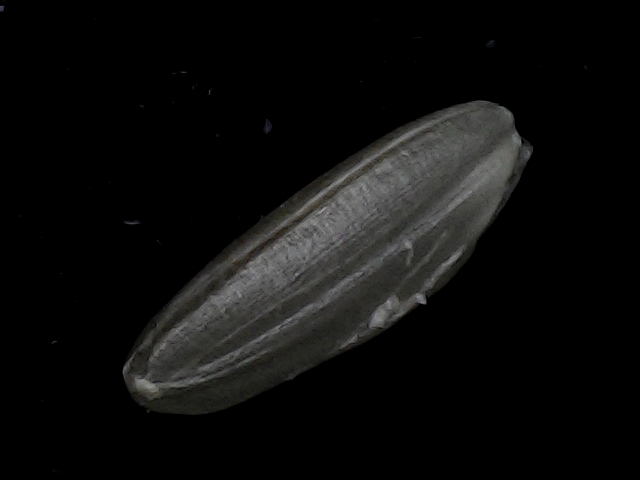
Rice variety: BD95